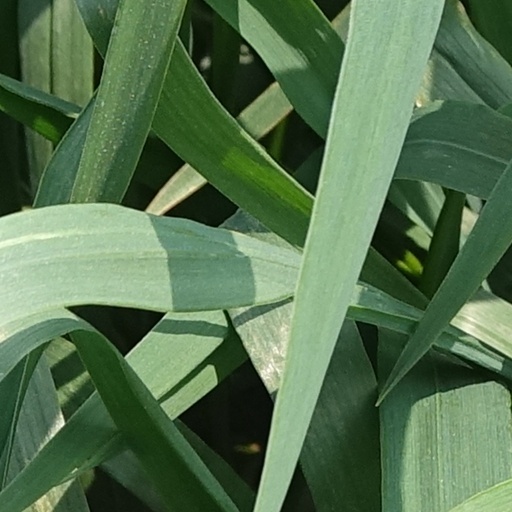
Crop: wheat